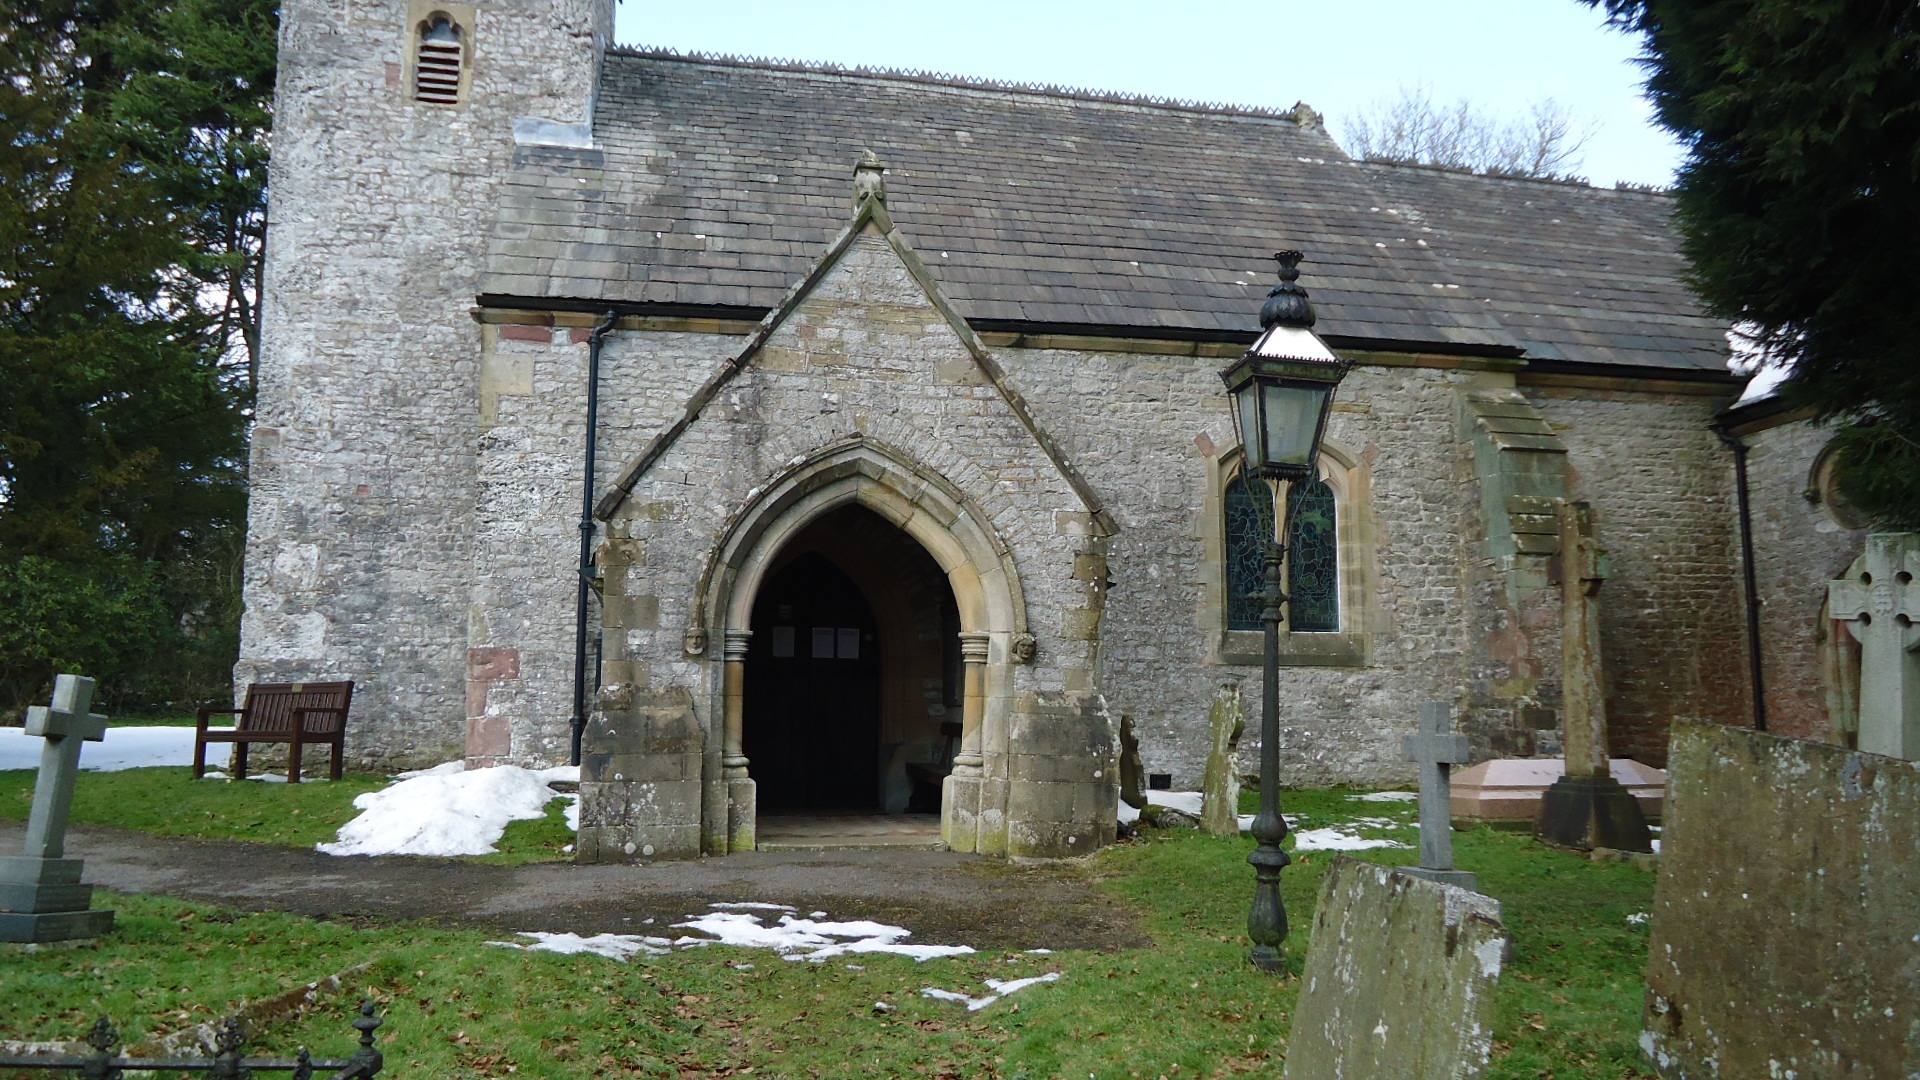
building, old, village, church, chapel, cemetery, place of worship, england, graveyard, monastery, abbey, historical, estate